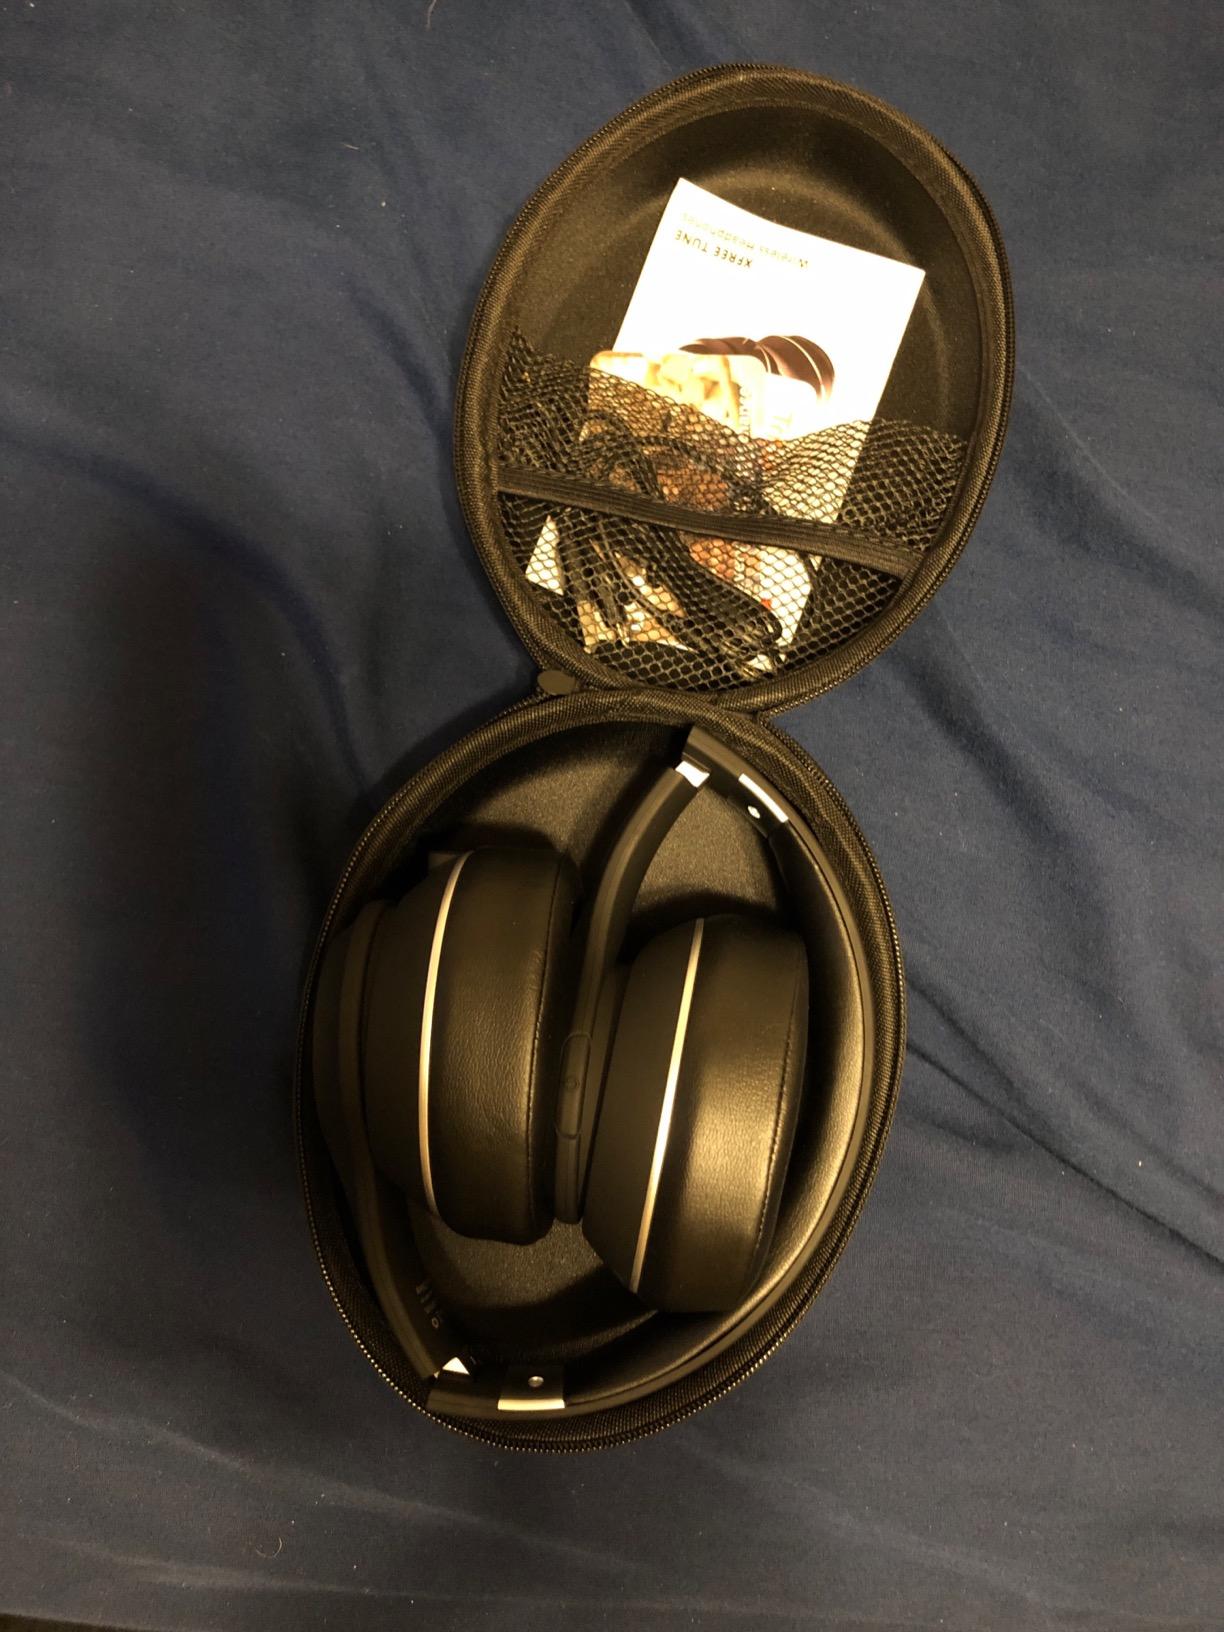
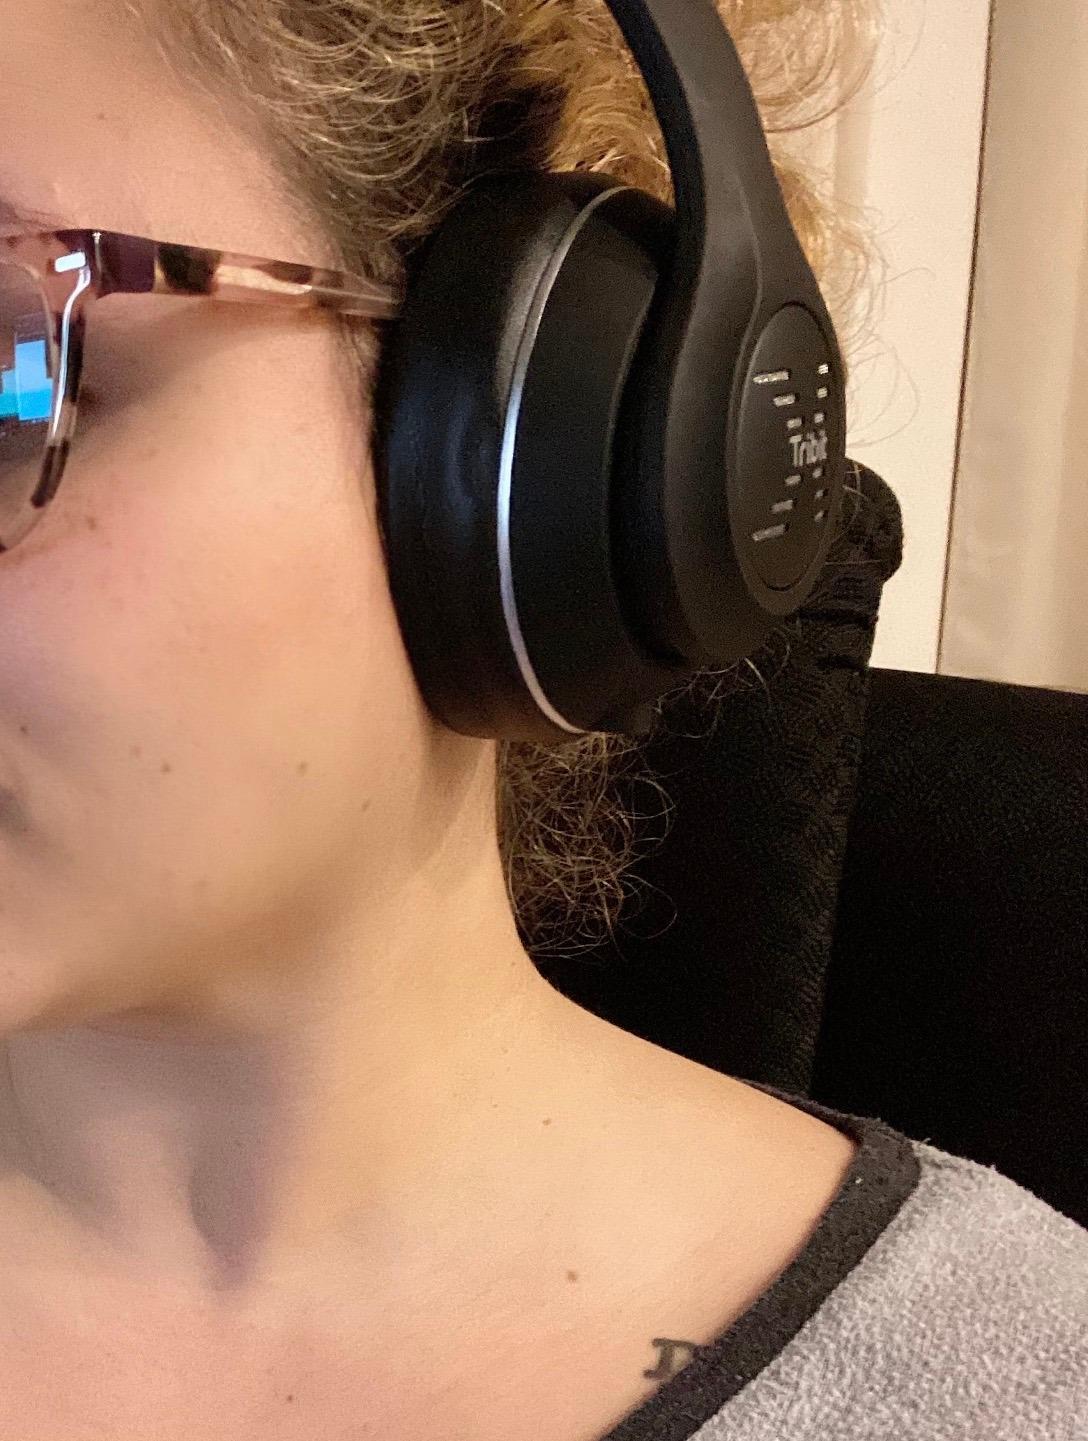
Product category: headphones
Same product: yes